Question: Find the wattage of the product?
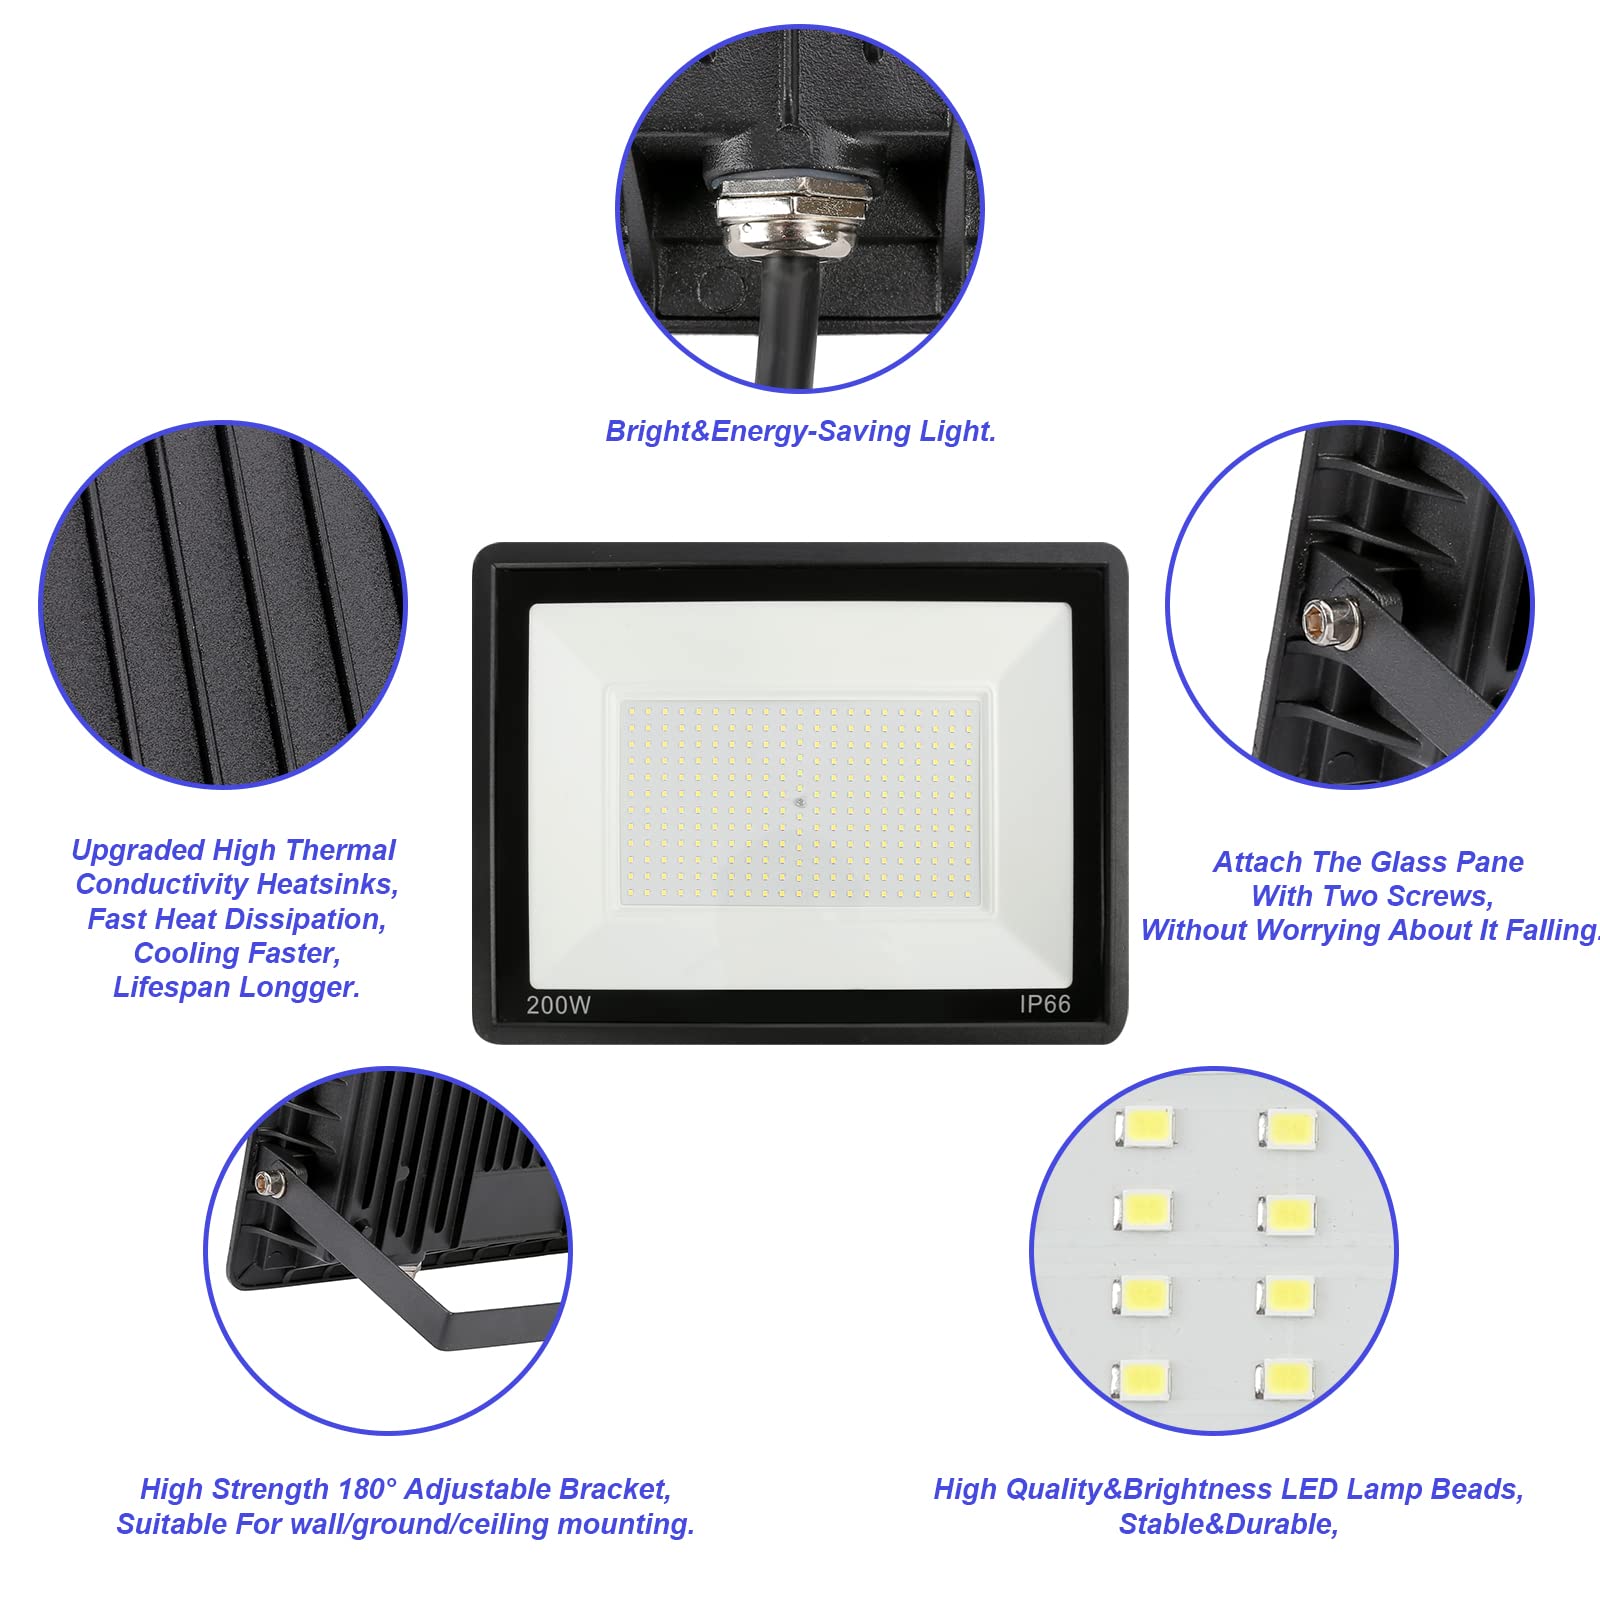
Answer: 200.0 watt